Death of Thomas Perotto

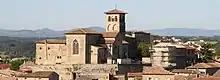
Thomas Perotto's funeral took place on Friday, 24 November 2023, at the collegiate church of Saint-Donat-sur-l'Herbasse.

On Wednesday, 22 November 2023, a march gathered more than 6,000 people in the streets of Romans, in tribute to Perotto, with the presence of his family and loved ones, including friends from the high school. Many of Perotto's teammates from his XV rugby club, RC Romanais-Péageois, were also present, as well as students from the Lycée du Dauphiné, where the victim attended school. At 2pm on Monday, 20 November, a minute's silence was observed at the school. Philippe Saint-André, former coach of the French rugby union team Philippe Saint-André, himself a native of Romans, who played for the same club and took part in the same ball at the same age as Thomas Perotto, expressed his sorrow, denouncing an "increasingly violent world ... [where] education has been forgotten". France team captain Antoine Dupont and one of the team's leaders Grégory Alldritt honor Thomas Perotto's memory by sharing an Instagram post from RC Romans-Péage. The President of the French Rugby Federation, Florian Grill, said "It is all of rugby which is in mourning and which salutes Thomas at the same time as the whole nation. More than ever, the values of respect and fraternity that rugby embodies are essential to society. Thomas embodies them more than ever", and it was decided that a minute's silence in memory of Thomas Perotto would precede all French rugby union matches taking place over the weekend of 25 to 29 October.